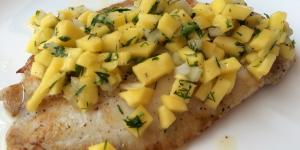
dorada en salsa de mango